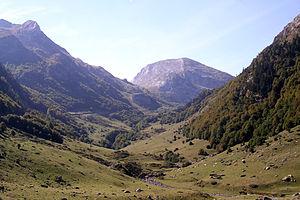
Vallee d'Ossau (France, Pyrénées-Atlantiques) Italiano: Val d'Ossau (Francia, Pirenei Atlantici) Occitan
Ossau-iraty est l'appellation d'origine d'un fromage français de lait de brebis à pâte pressée non cuite fabriqué dans le Pays basque français et le Béarn.